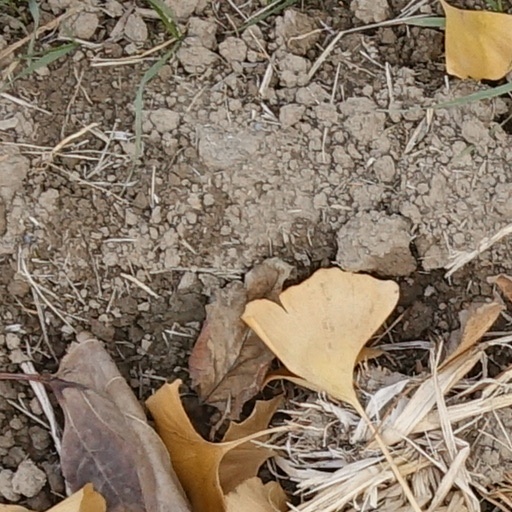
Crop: wheat